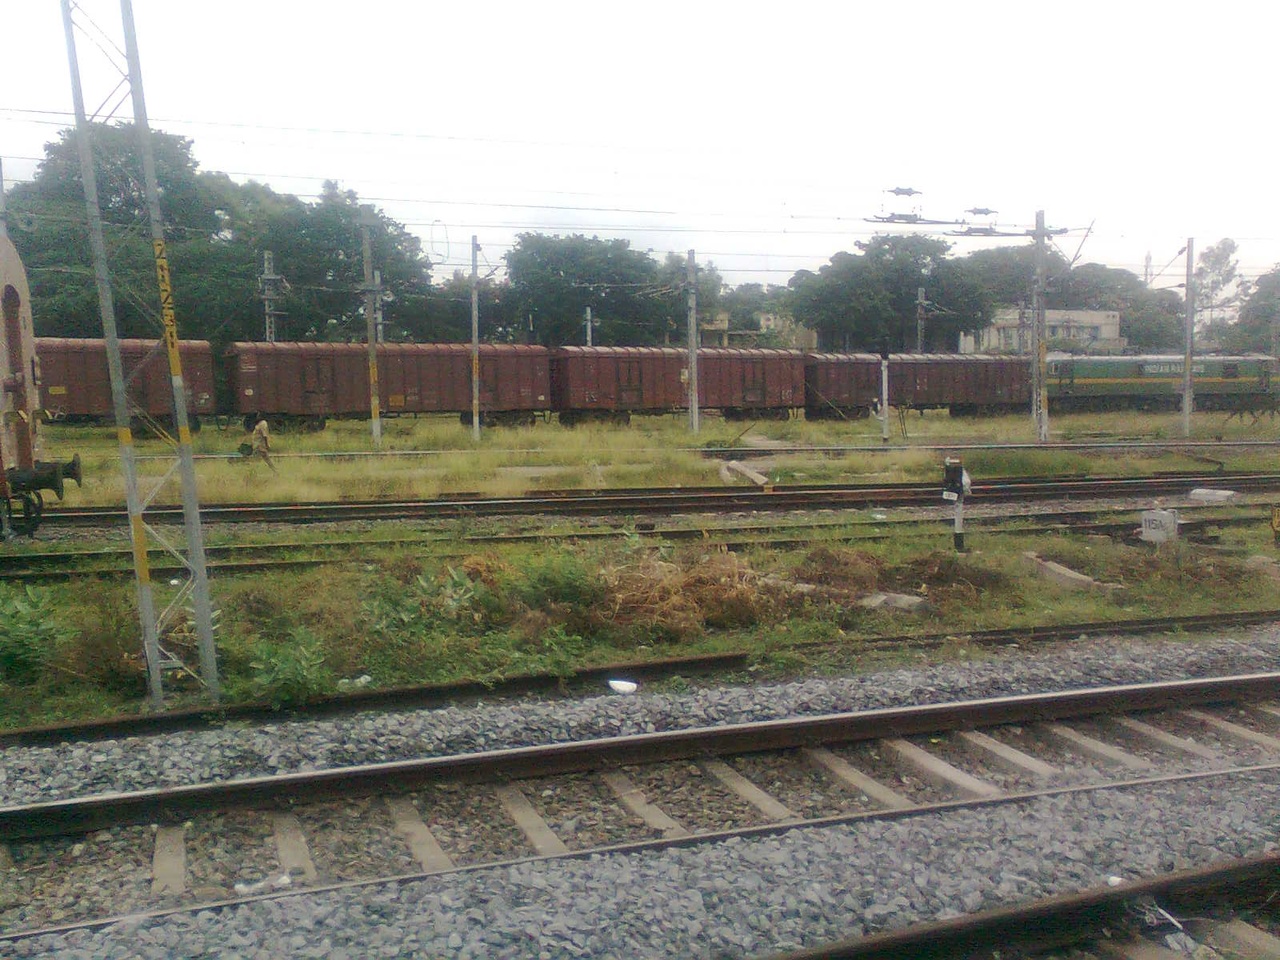
This media file was uploaded as a part of the TamilWiki Media Contest.